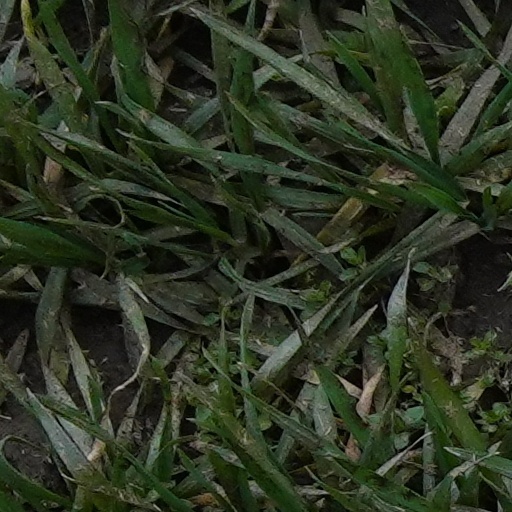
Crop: wheat